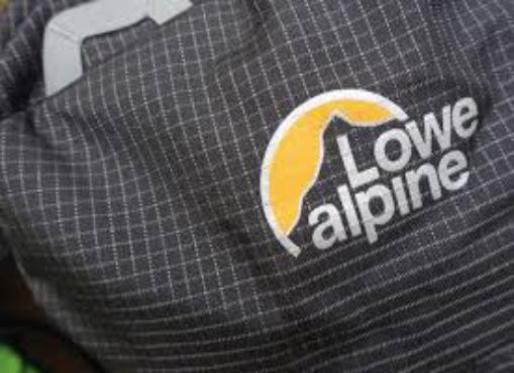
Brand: lowe alpine
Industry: Sports